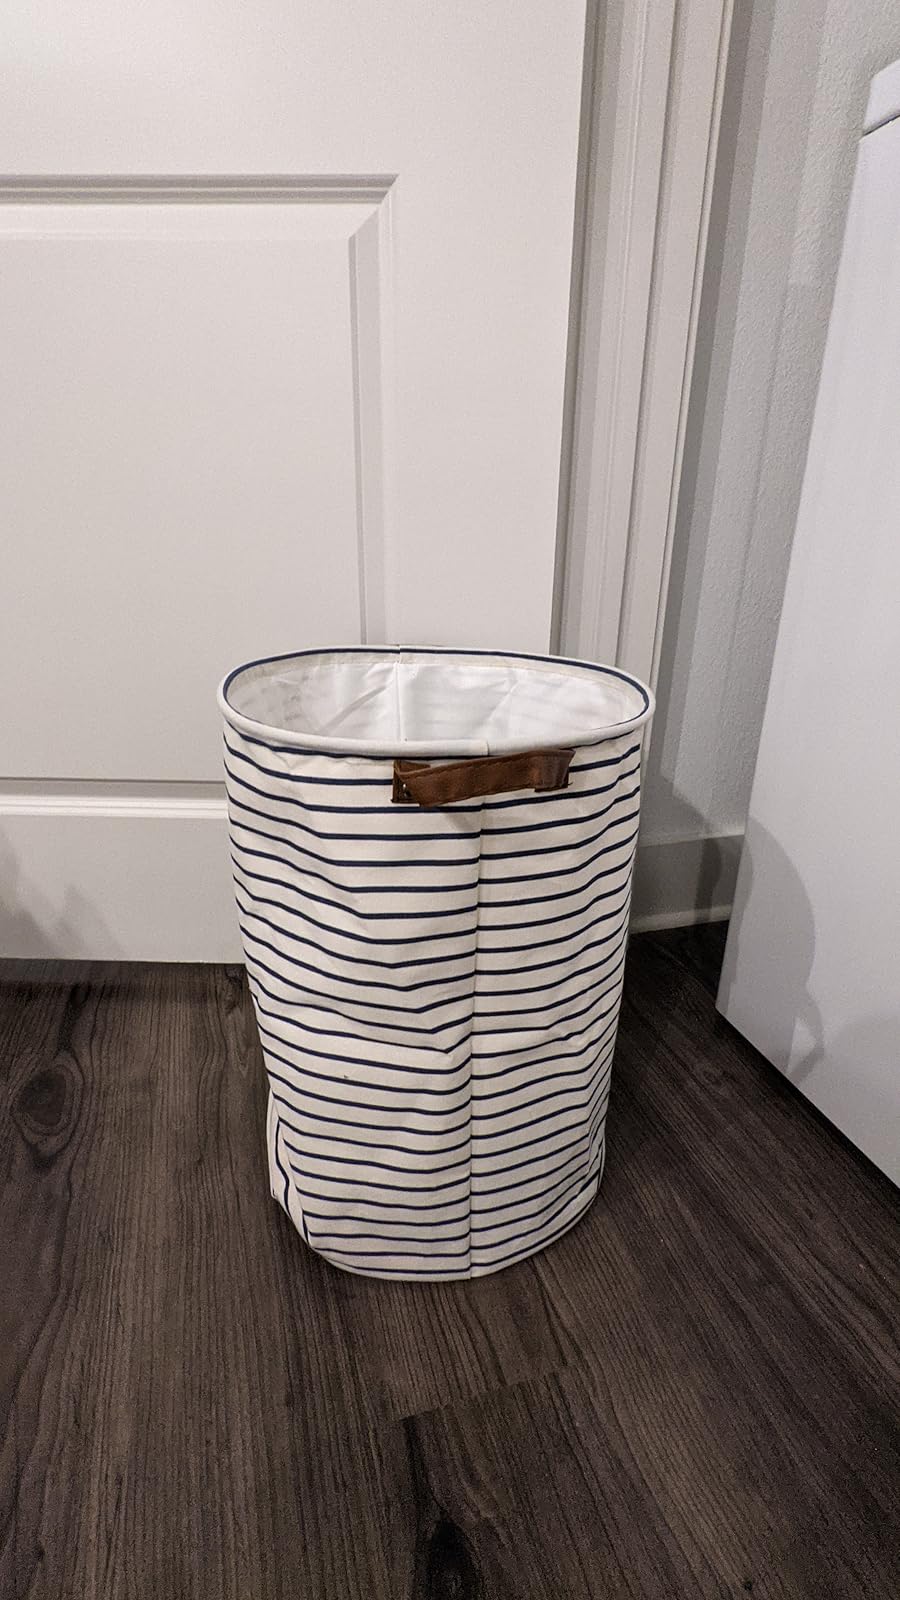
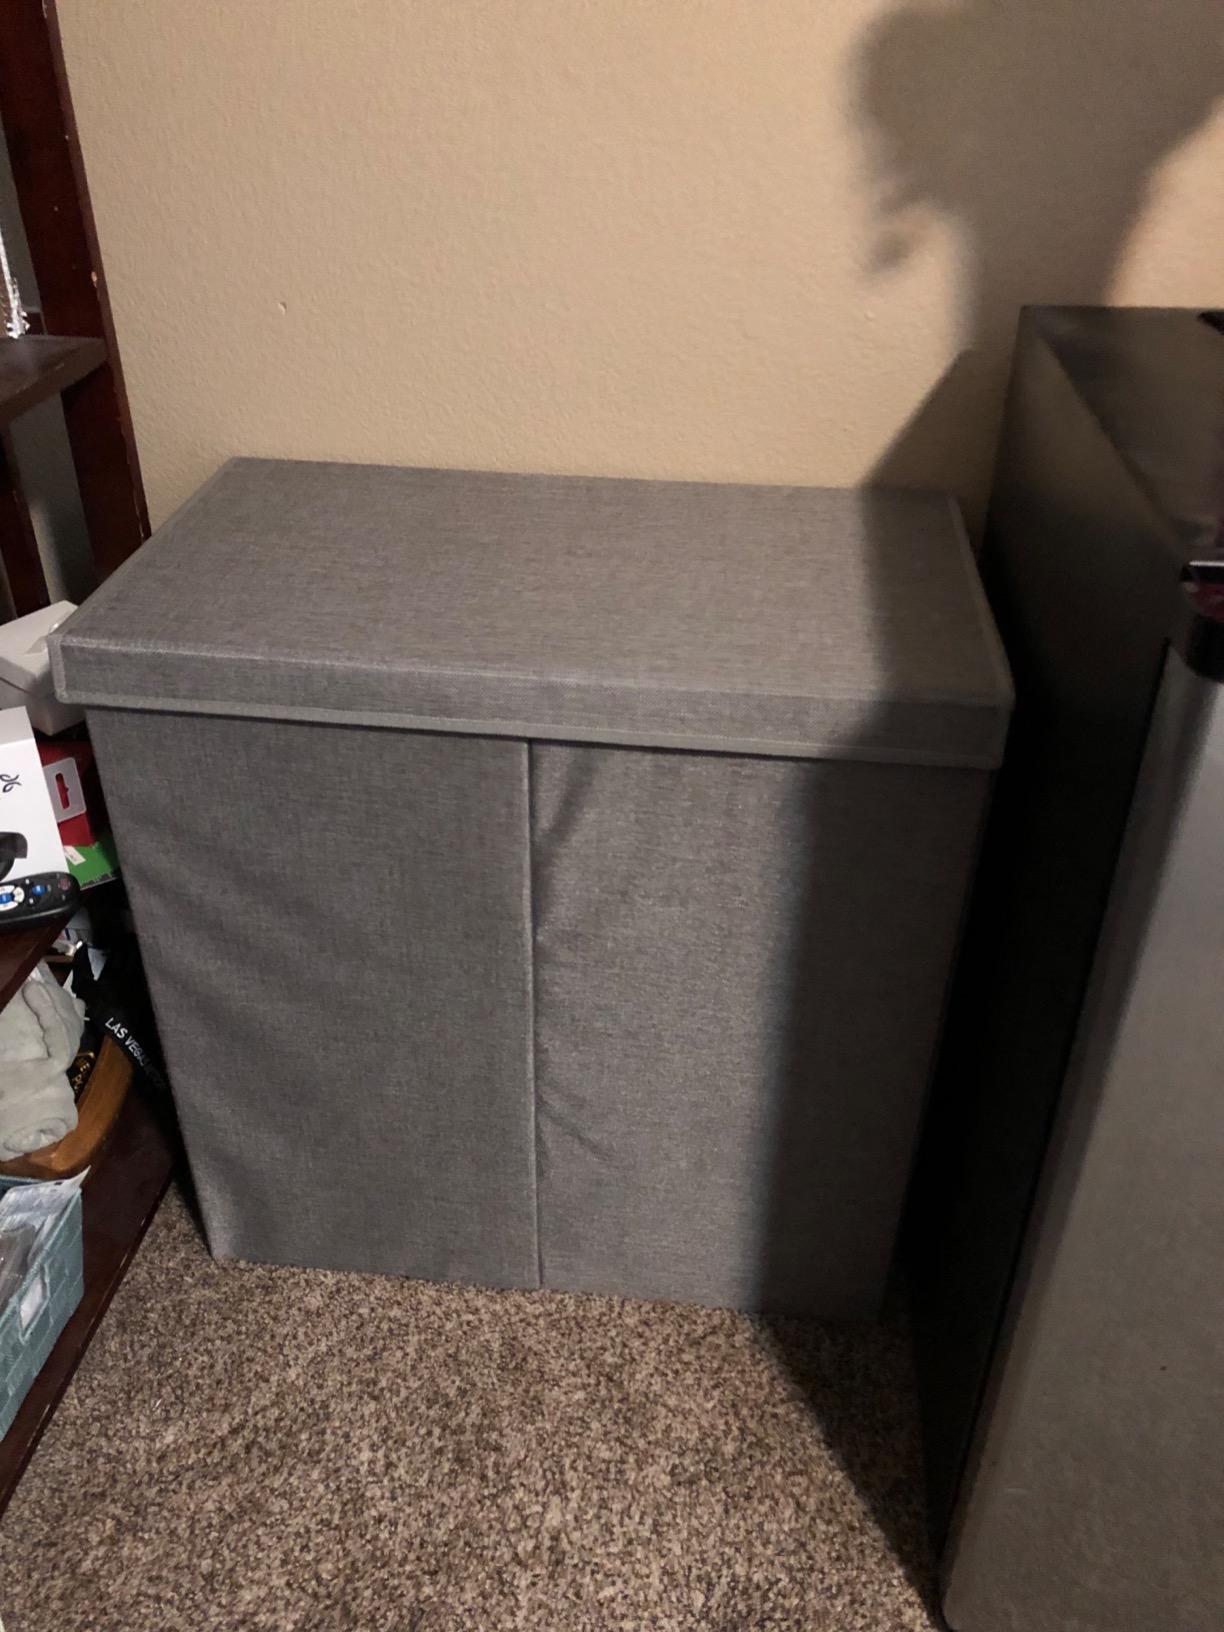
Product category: items_hamper
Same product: no